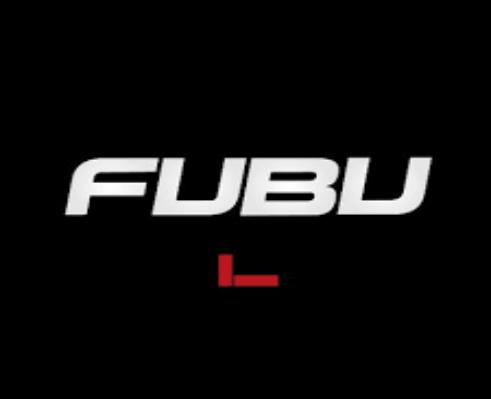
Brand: FUBU
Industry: Clothes